United States Marine Corps Scout Sniper

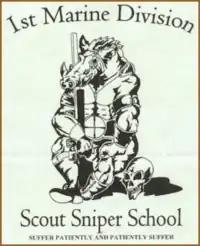
Camp Pendleton Sniper School

In 2009, a major change in curriculum occurred with the Scout Sniper Basic Course and it was shortened from the traditional 10-week course to an 8 week course. This was done concurrently with the removal of the Advanced Course and the addition of the Team Leader Course of four weeks. This reduction of 1 weeks is because of the removal of the course's mission planning phase and the addition of this curriculum to the Team Leader Course. Missions are still conducted during the course's last week, but are now not a major part of curriculum.